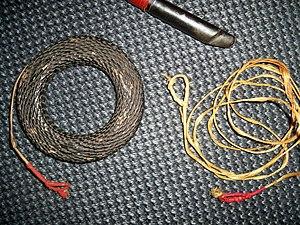
Une corde d'arc sert à joindre les deux extrémités d'un arc et à propulser la flèche. Les propriétés souhaitables sont la légèreté, la résistance, résistance à l'abrasion et résistance à l'eau. L'ajoute de masse a plus d'impact au centre de la corde, 1 g de masse supplémentaire au milieu de la corde équivaut à 3,5 g aux extrémités. Un ajout de masse à pour effet de ralentir la flèche.